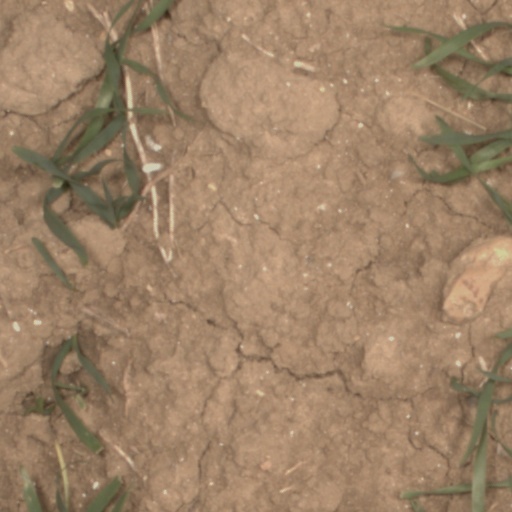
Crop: wheat